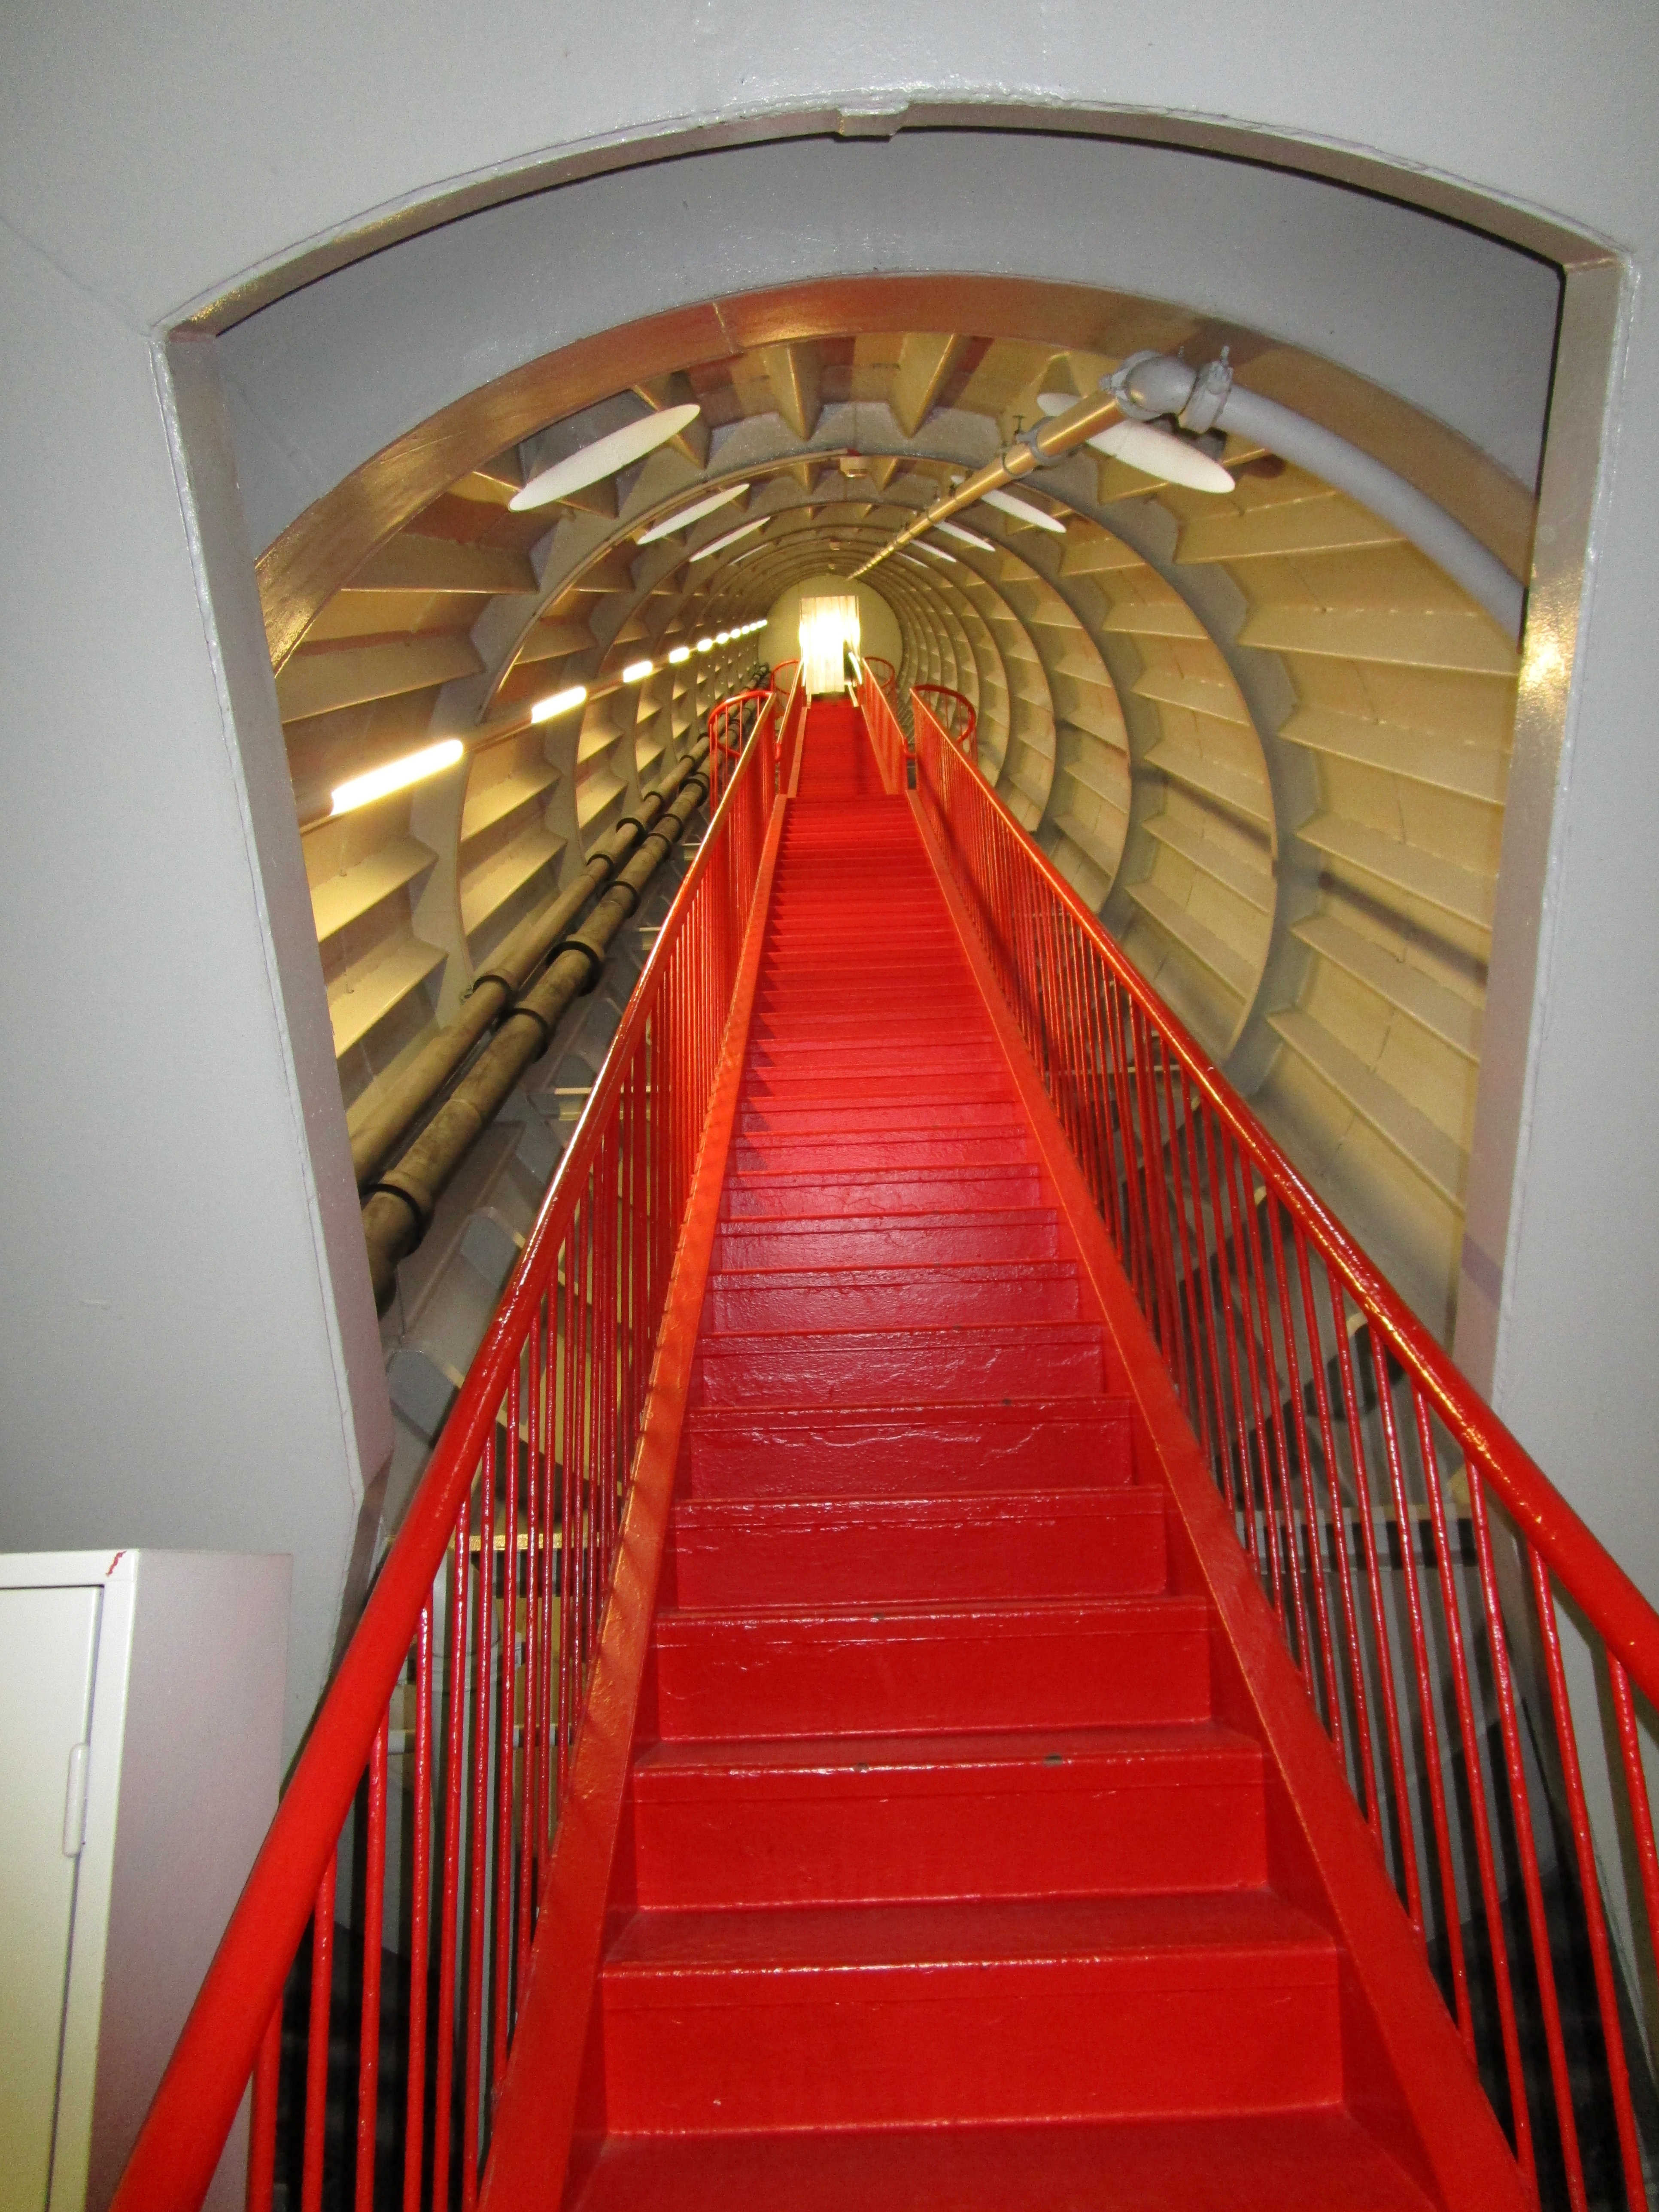
architecture, red, hall, landmark, interior design, places of interest, brussels, expo, stairs, symmetry, atomium, daylighting, world's fair